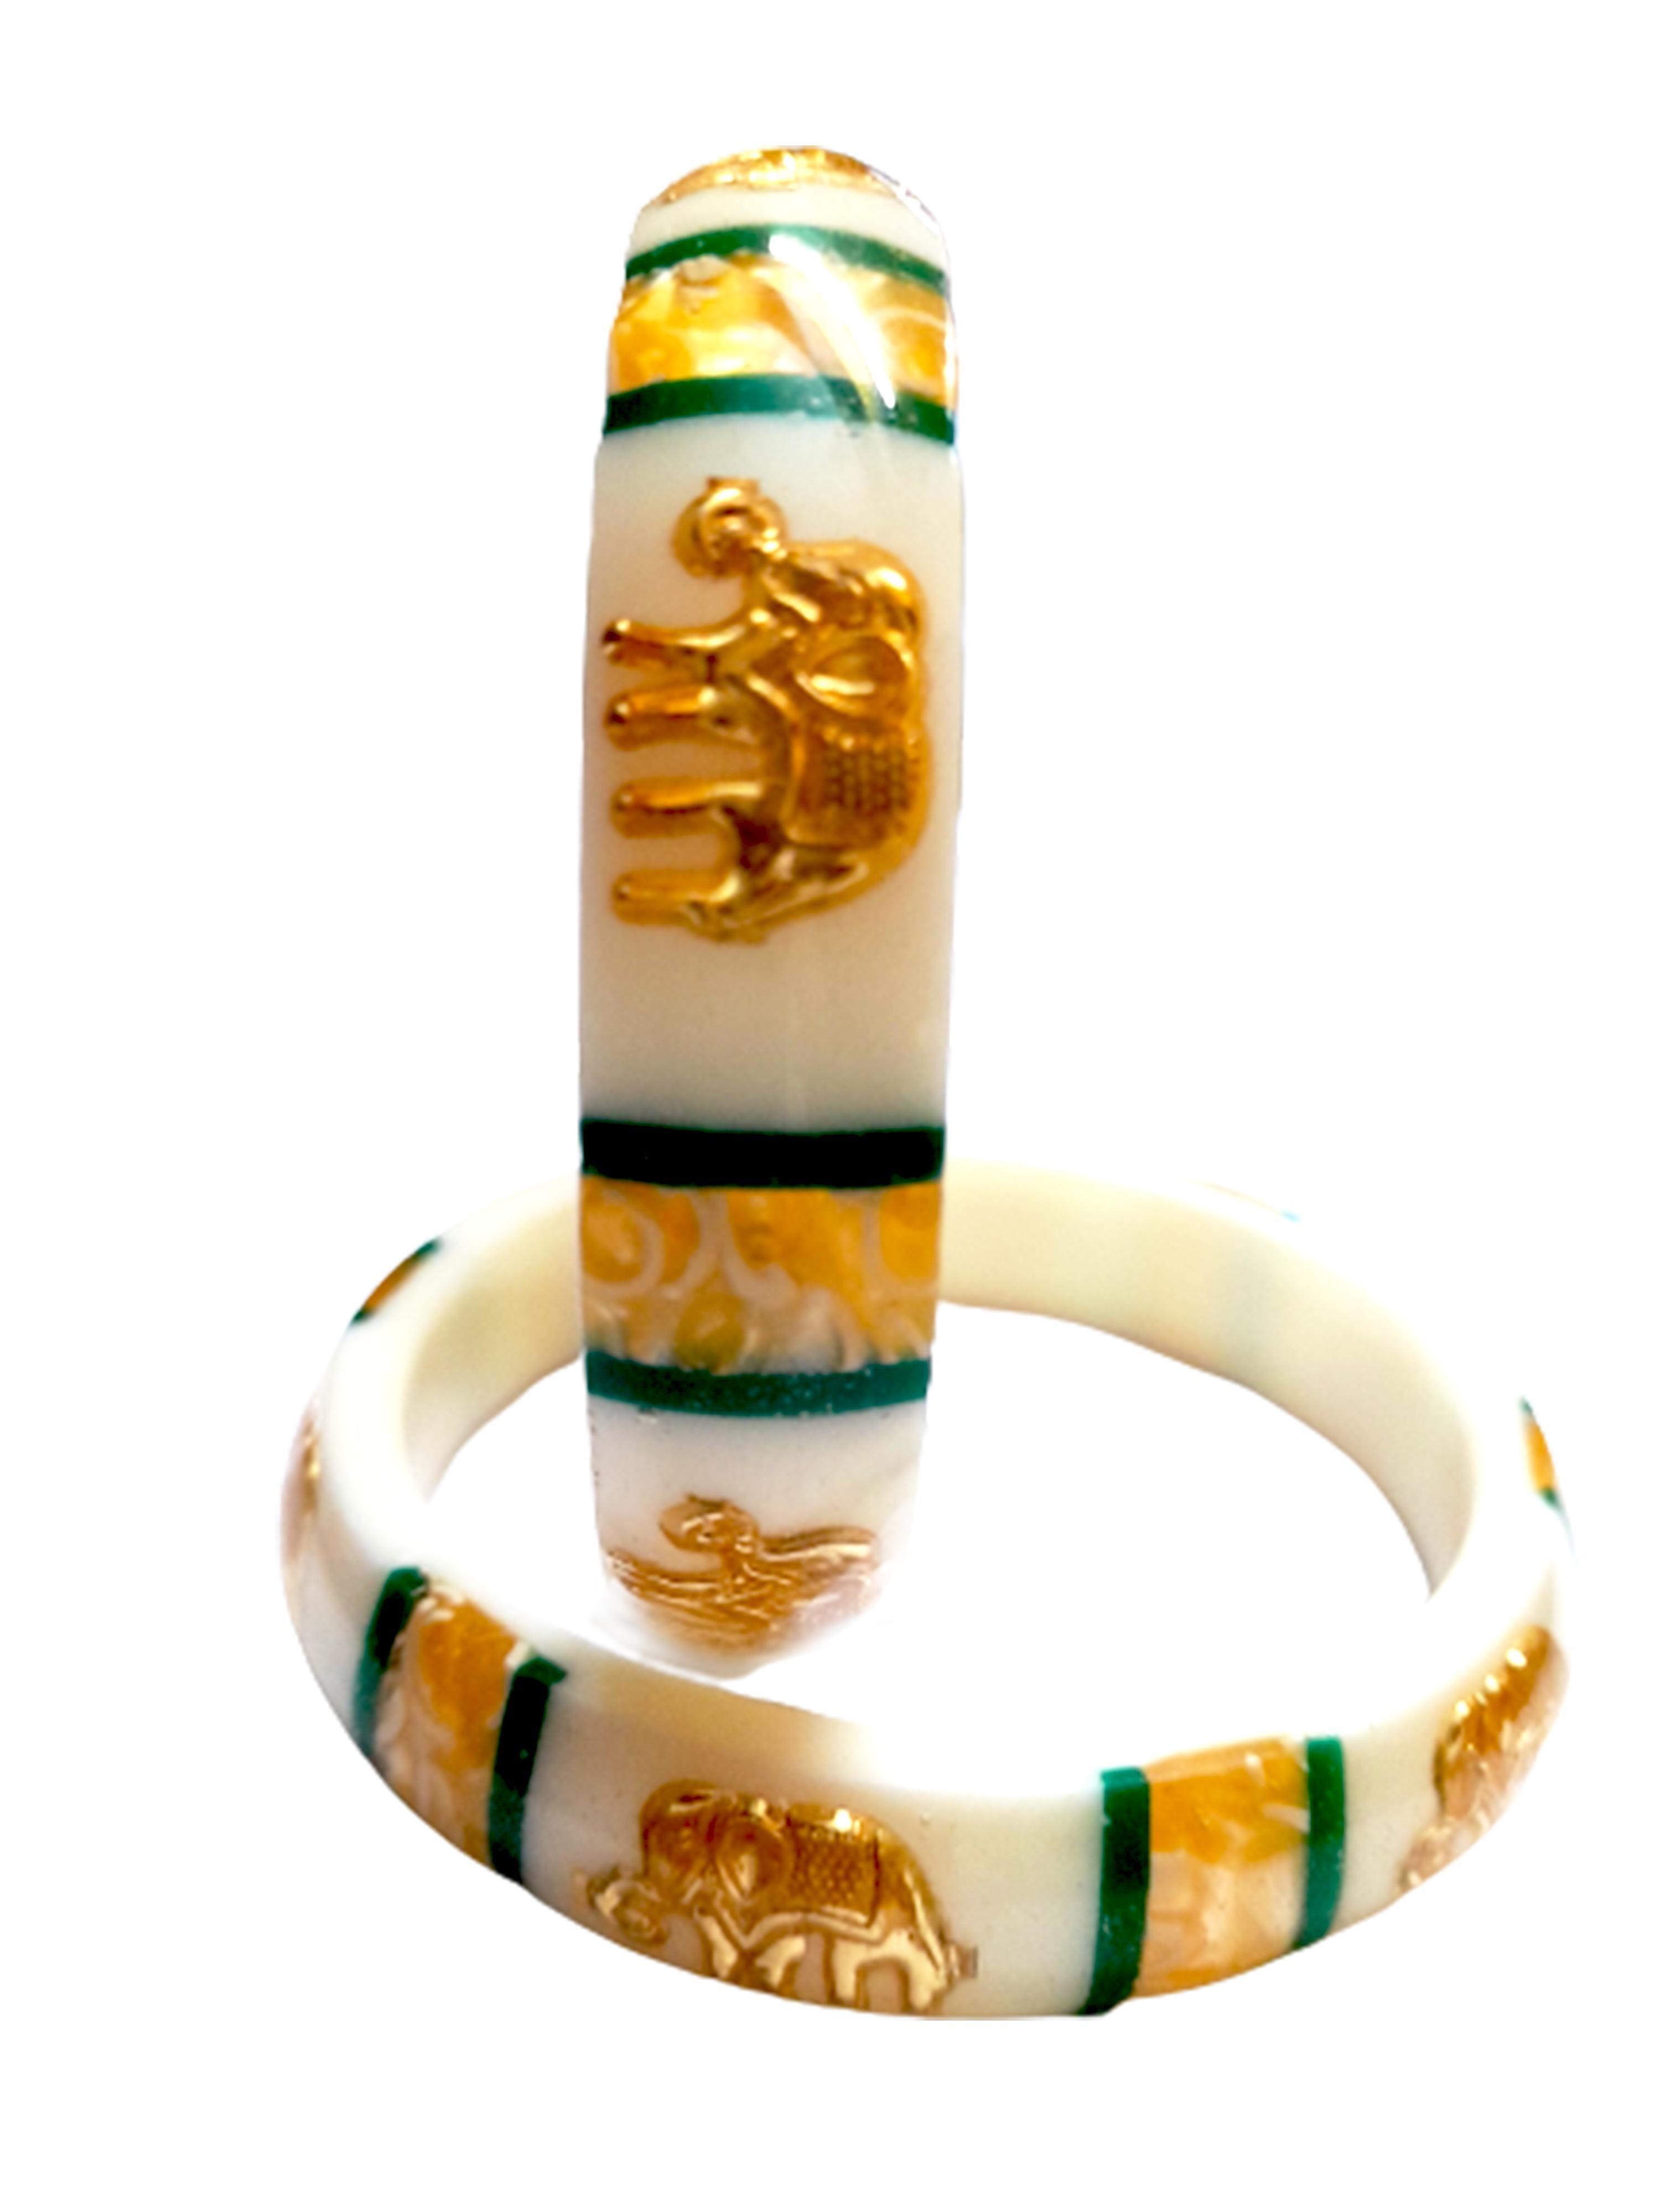
Bovzen Acrylic Pola Bangle Set Pack of 2 ( Size 2-2 )
Type: Bangles
Brand: BOVZEN
Price: Rs. 399
 Handmade Gold Plated Bangles,Its from West Bengal,Best quality Gold plating on Copper for long lasting,Base material is high quality Acrylic pipe
Features: Handmade Gold Plated Bangles### Its from West Bengal###Best quality Gold plating on Copper for long lasting###Base material is high quality Acrylic pipe
Included: One-Pair-of-Gold-Plated-White-Pola-Acrylic-Bangles